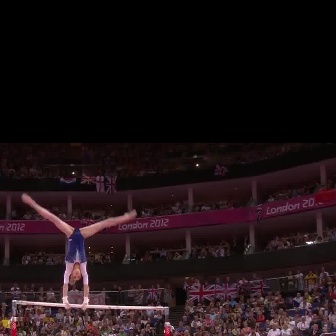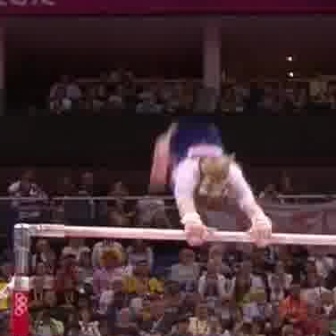
  Please identify the target specified by the bounding box [19,192,137,310] in the first image and locate it in the second image. Return the coordinates in [x_min,y_min,x_max,y_max] format.
Answer: [141,115,272,246]